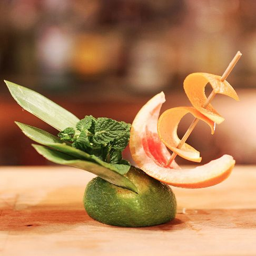
multilevel garnish consisted of different textures , colors and shapes will be the cherry on top of the cocktail !